Joseph Thornton (contractor)

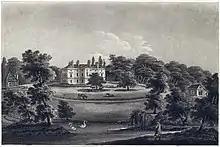
"Beaver Hall The Seat of John Locke Esq. Southgate Middlesex". John Hassell, London, 1804.

Joseph Thornton (1804 - 9 May 1889) was a railway contractor in England in the mid-nineteenth century. He was in business building railway lines for the many railway companies in Victorian Britain and was a director of a number of companies connected to his profession. He lived at Beaver Hall in Southgate near London with his large family and servants but left an estate of only £545.